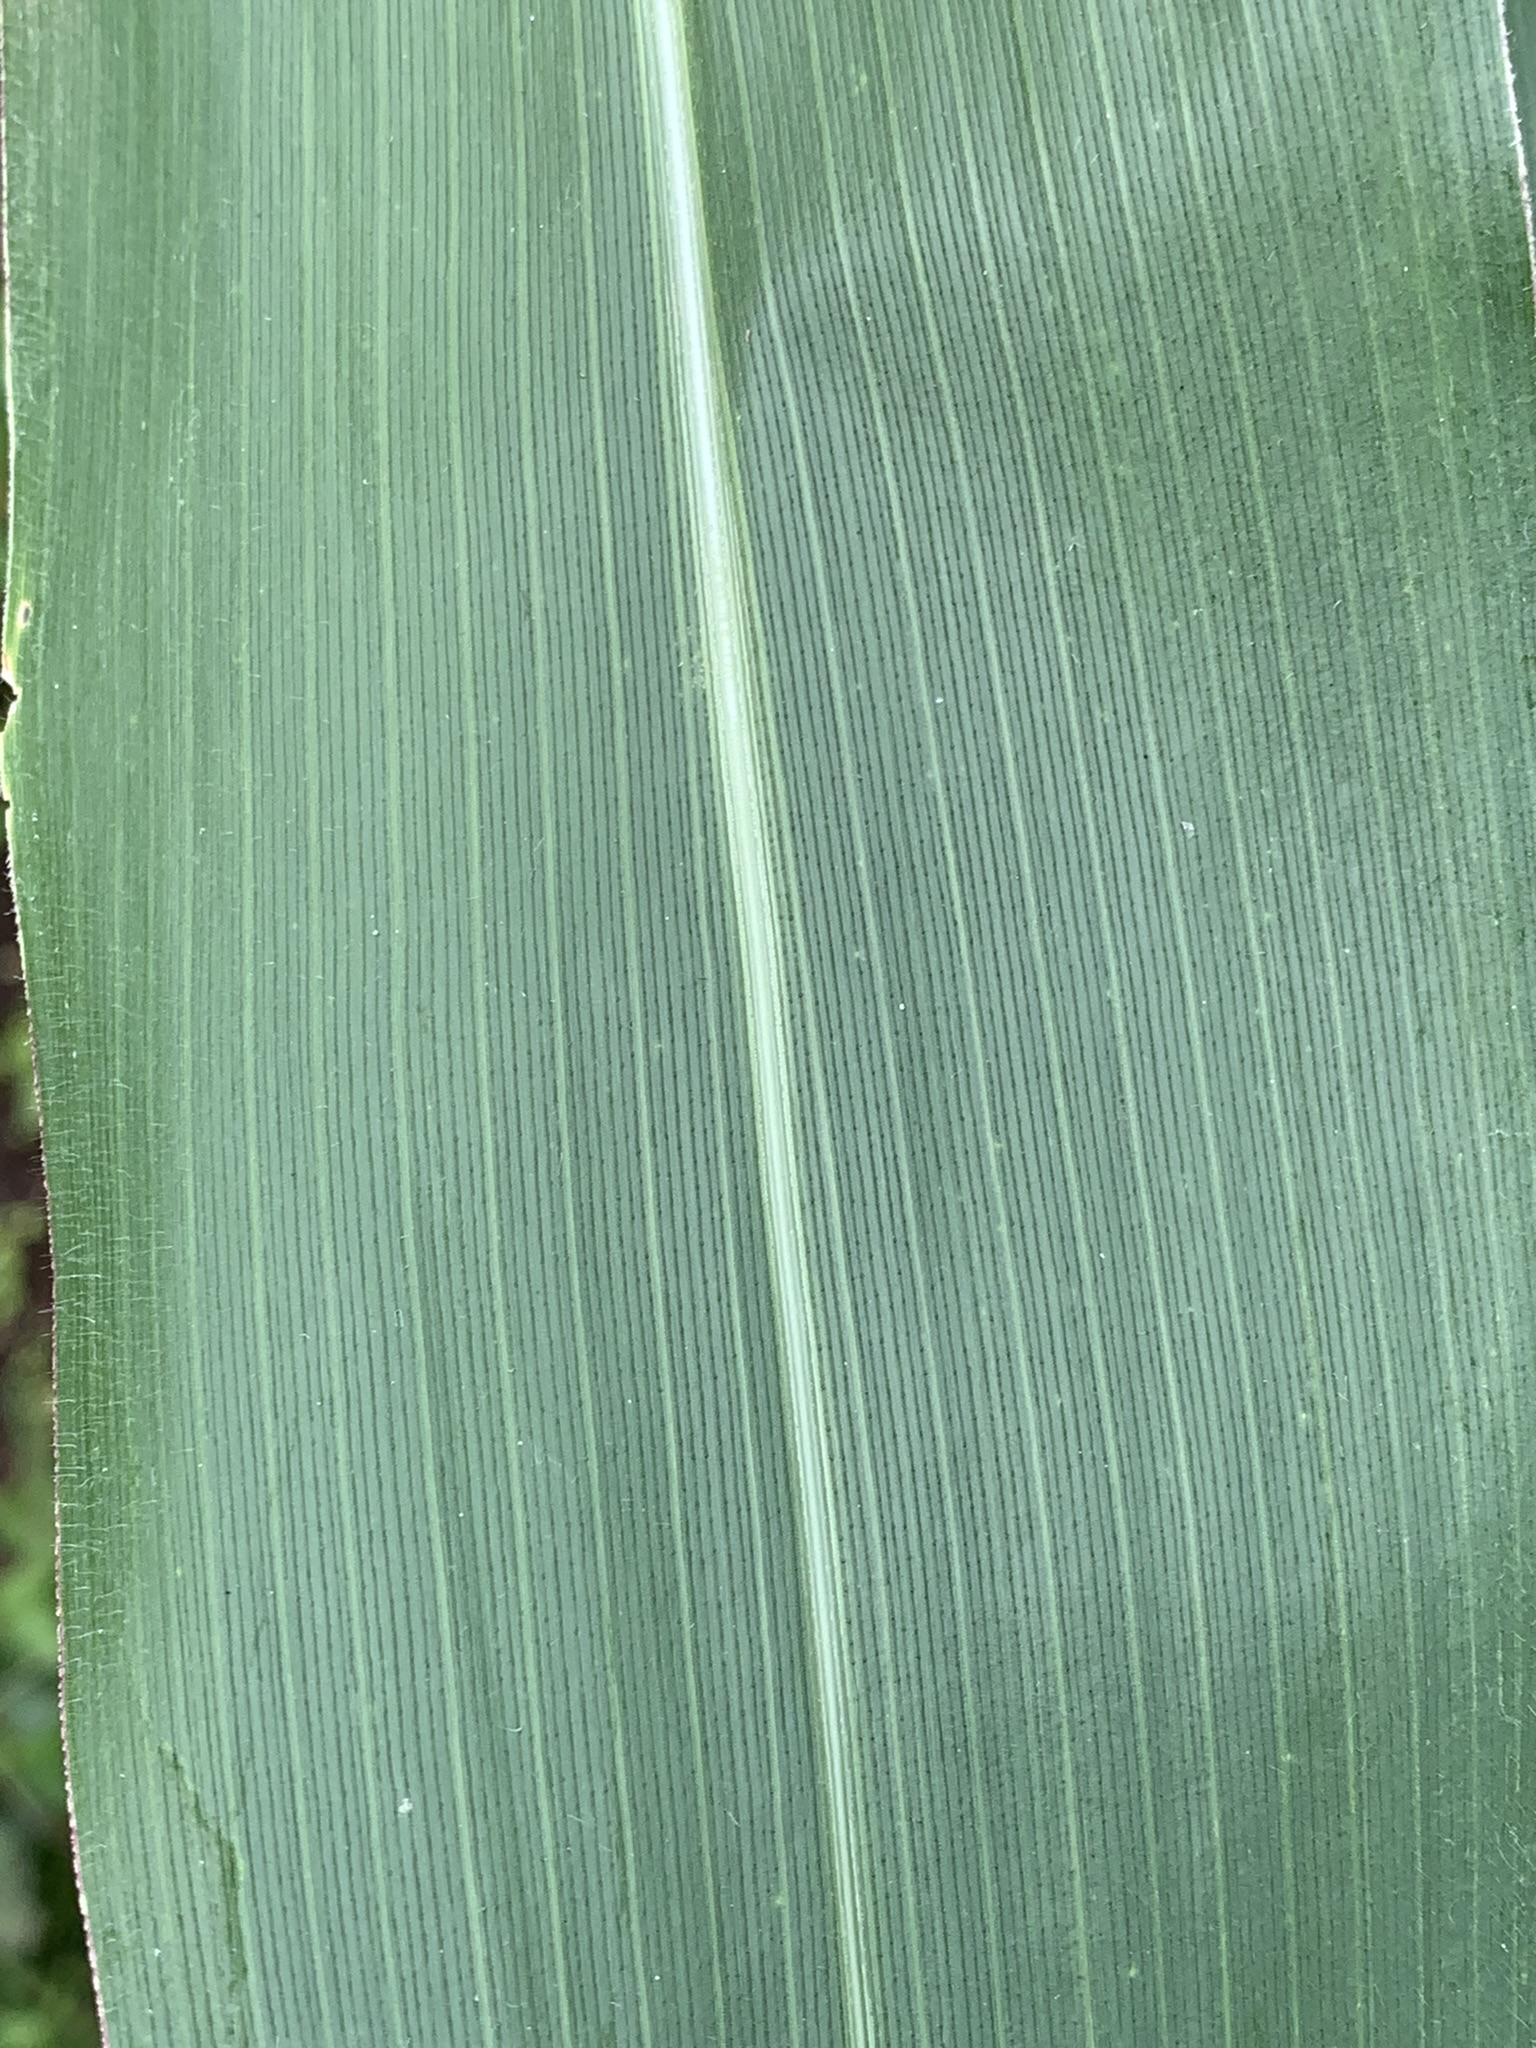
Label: Healthy